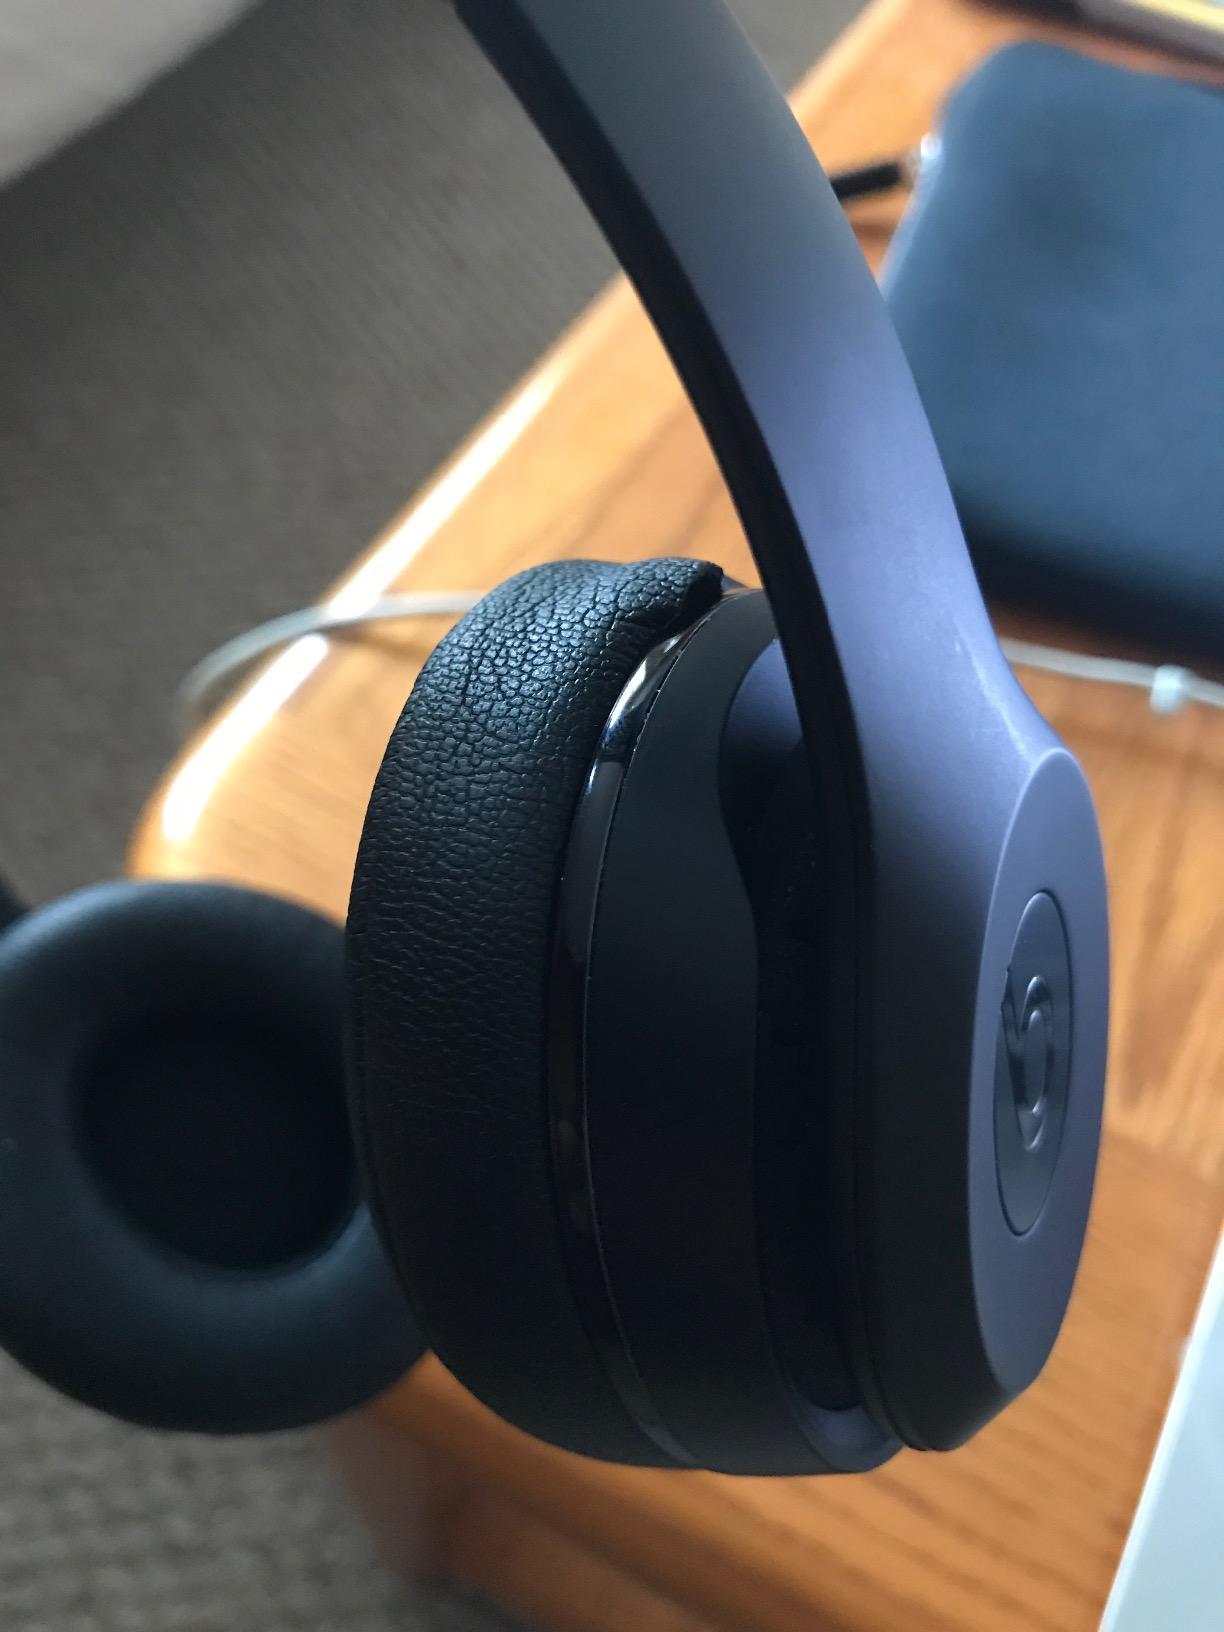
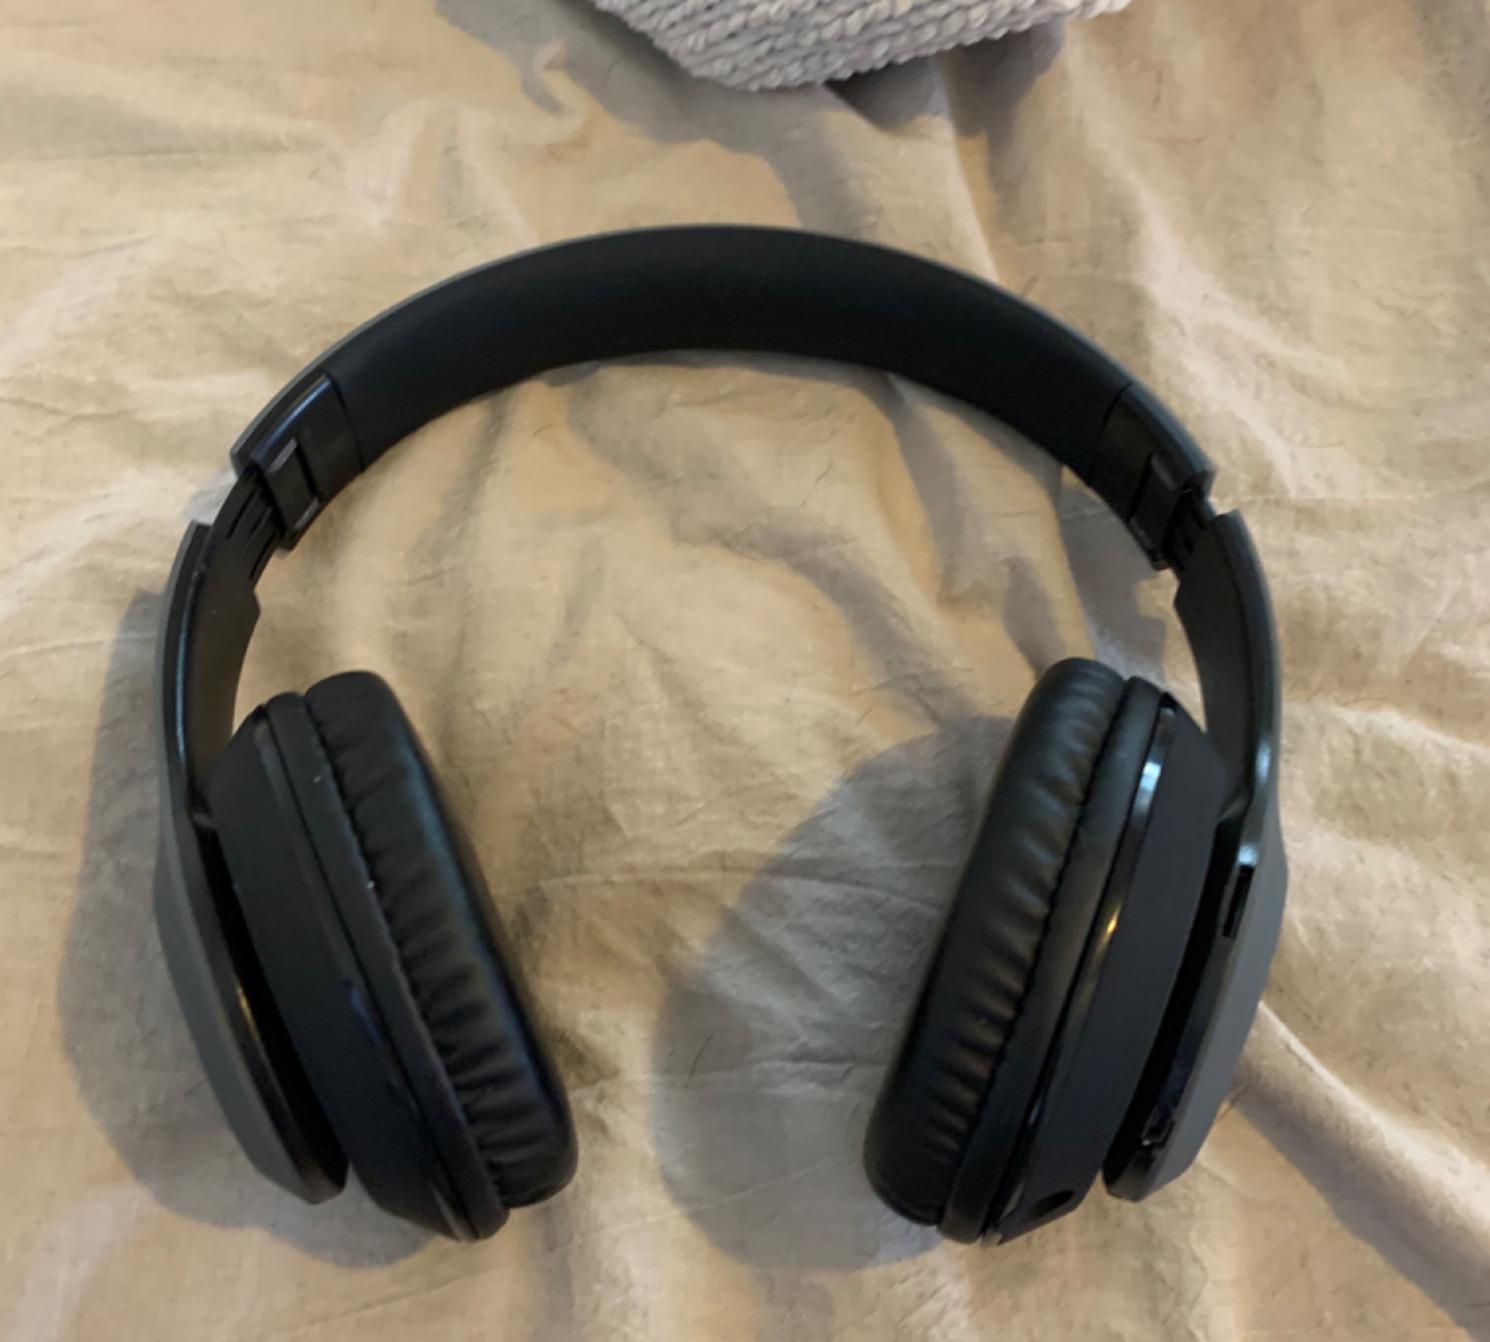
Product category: headphones
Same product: no